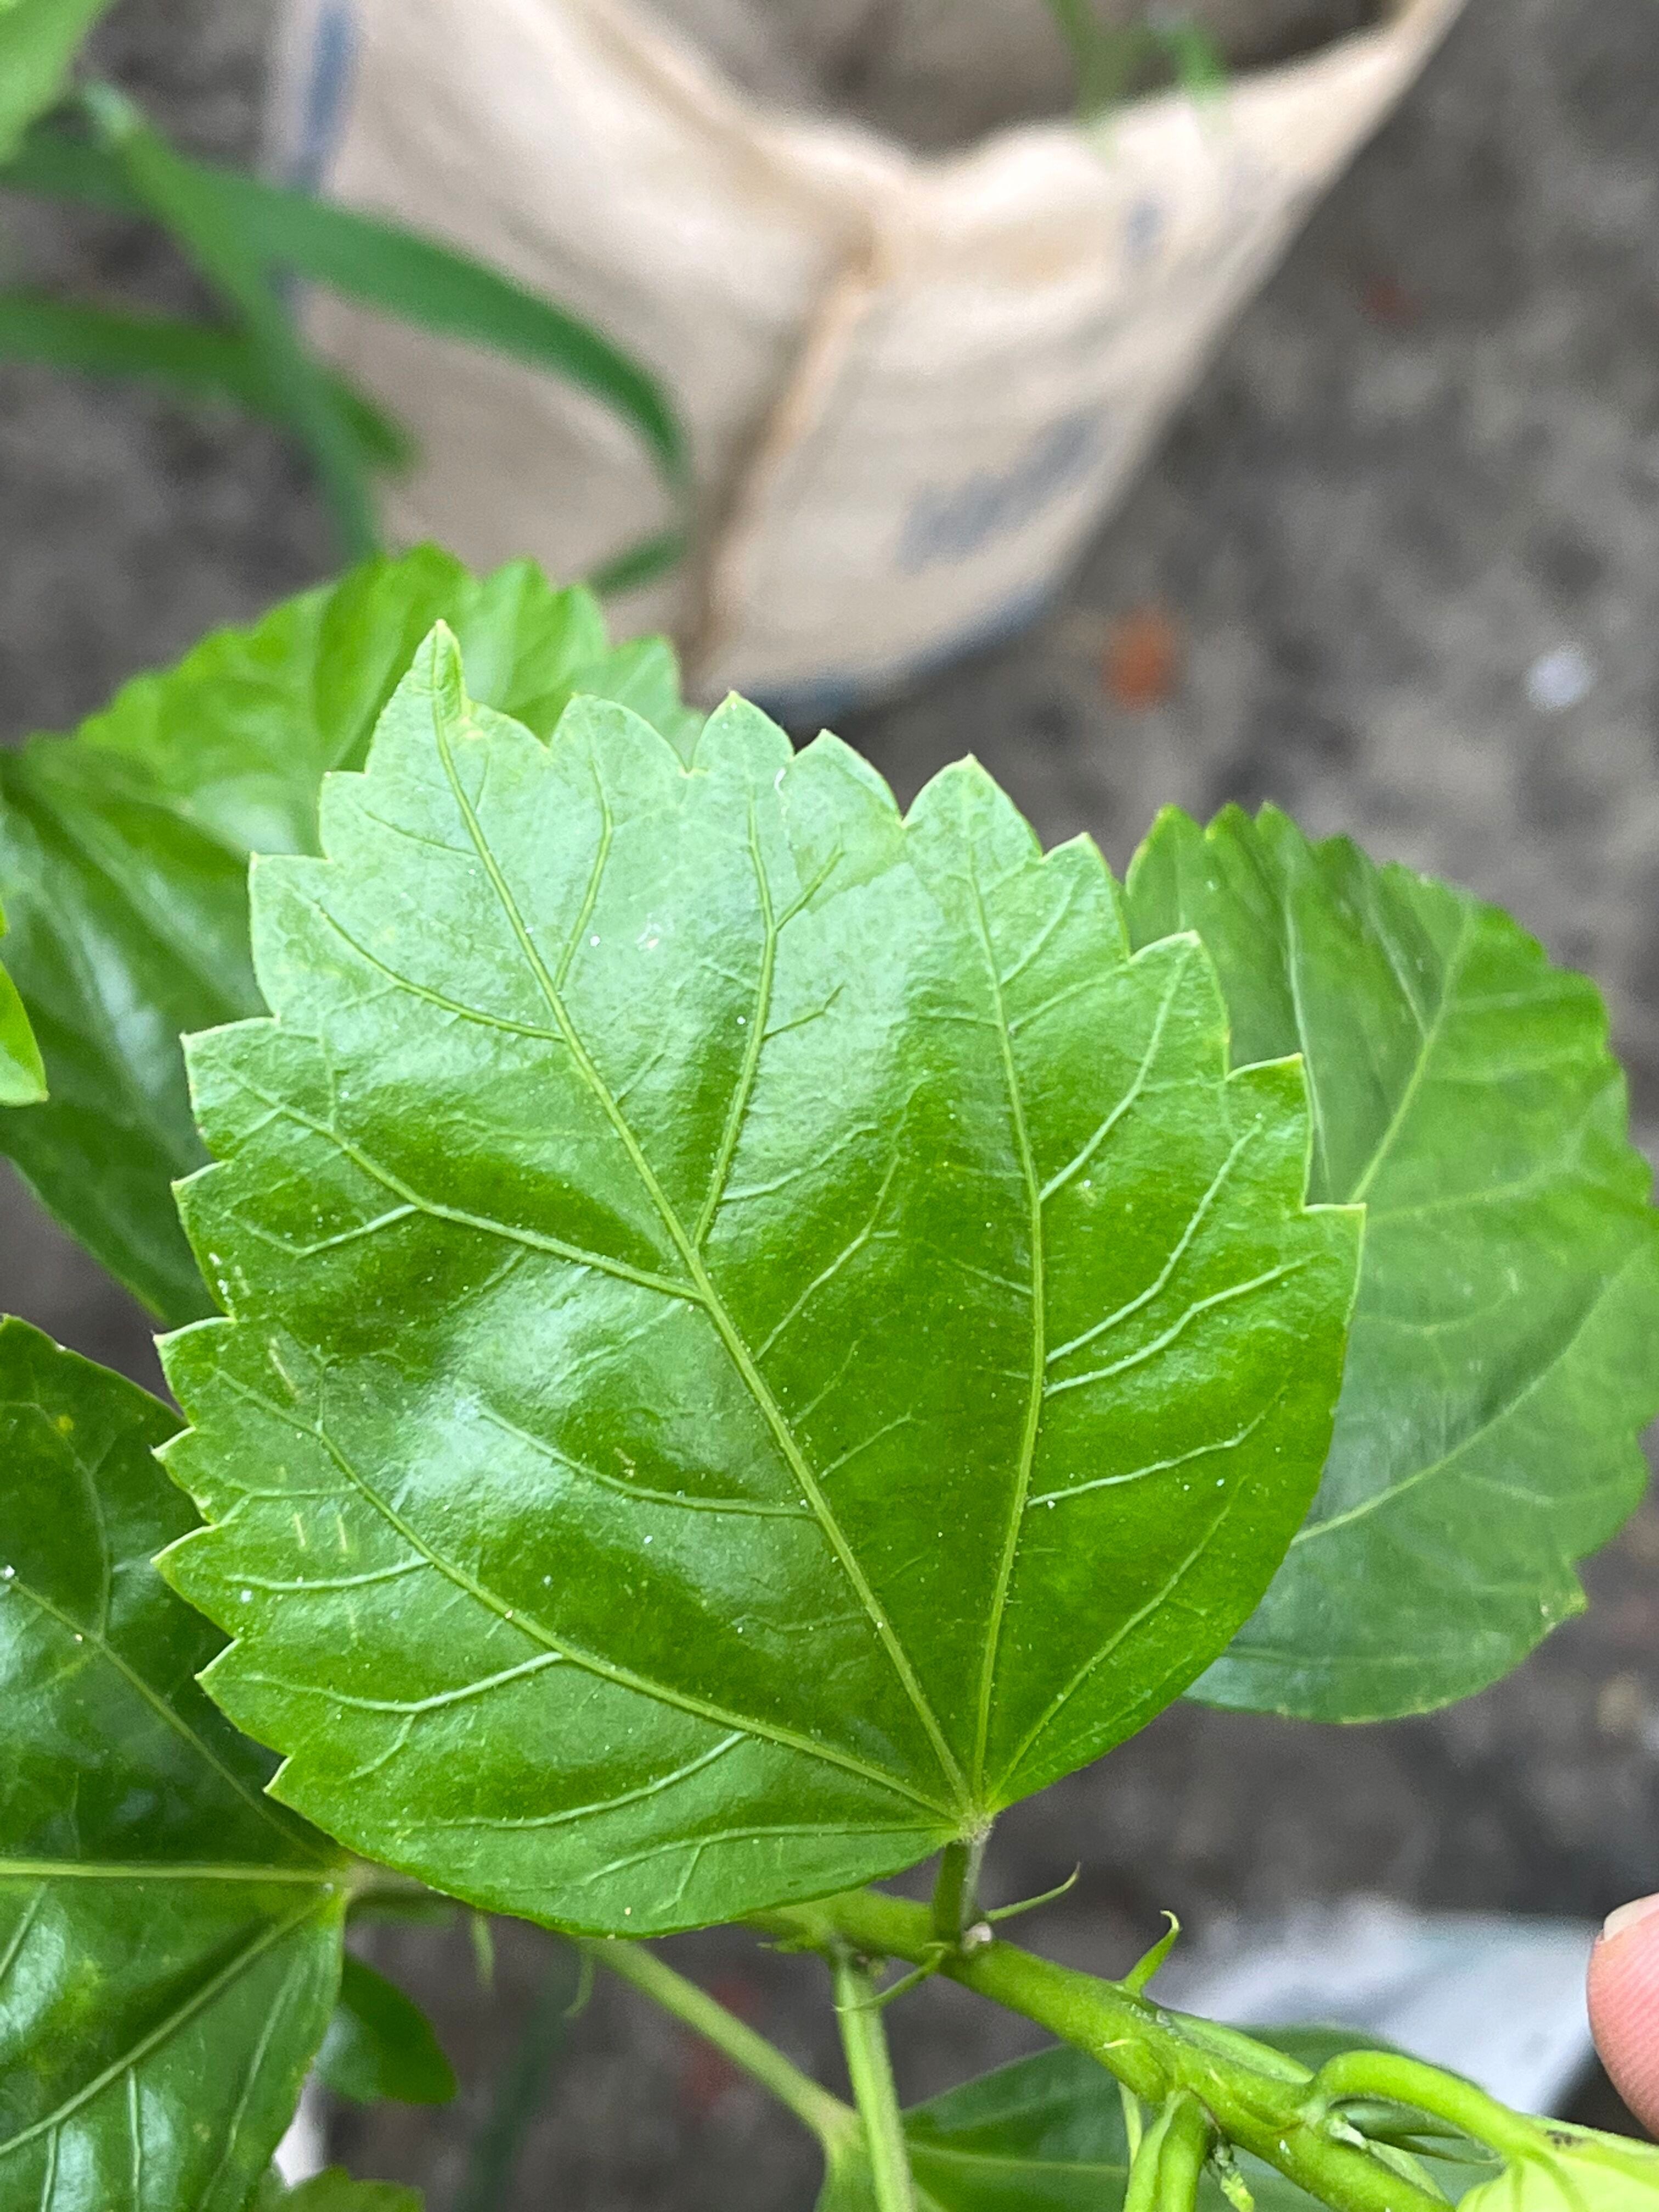
Plant species: hibiscus-rosa-sinensis